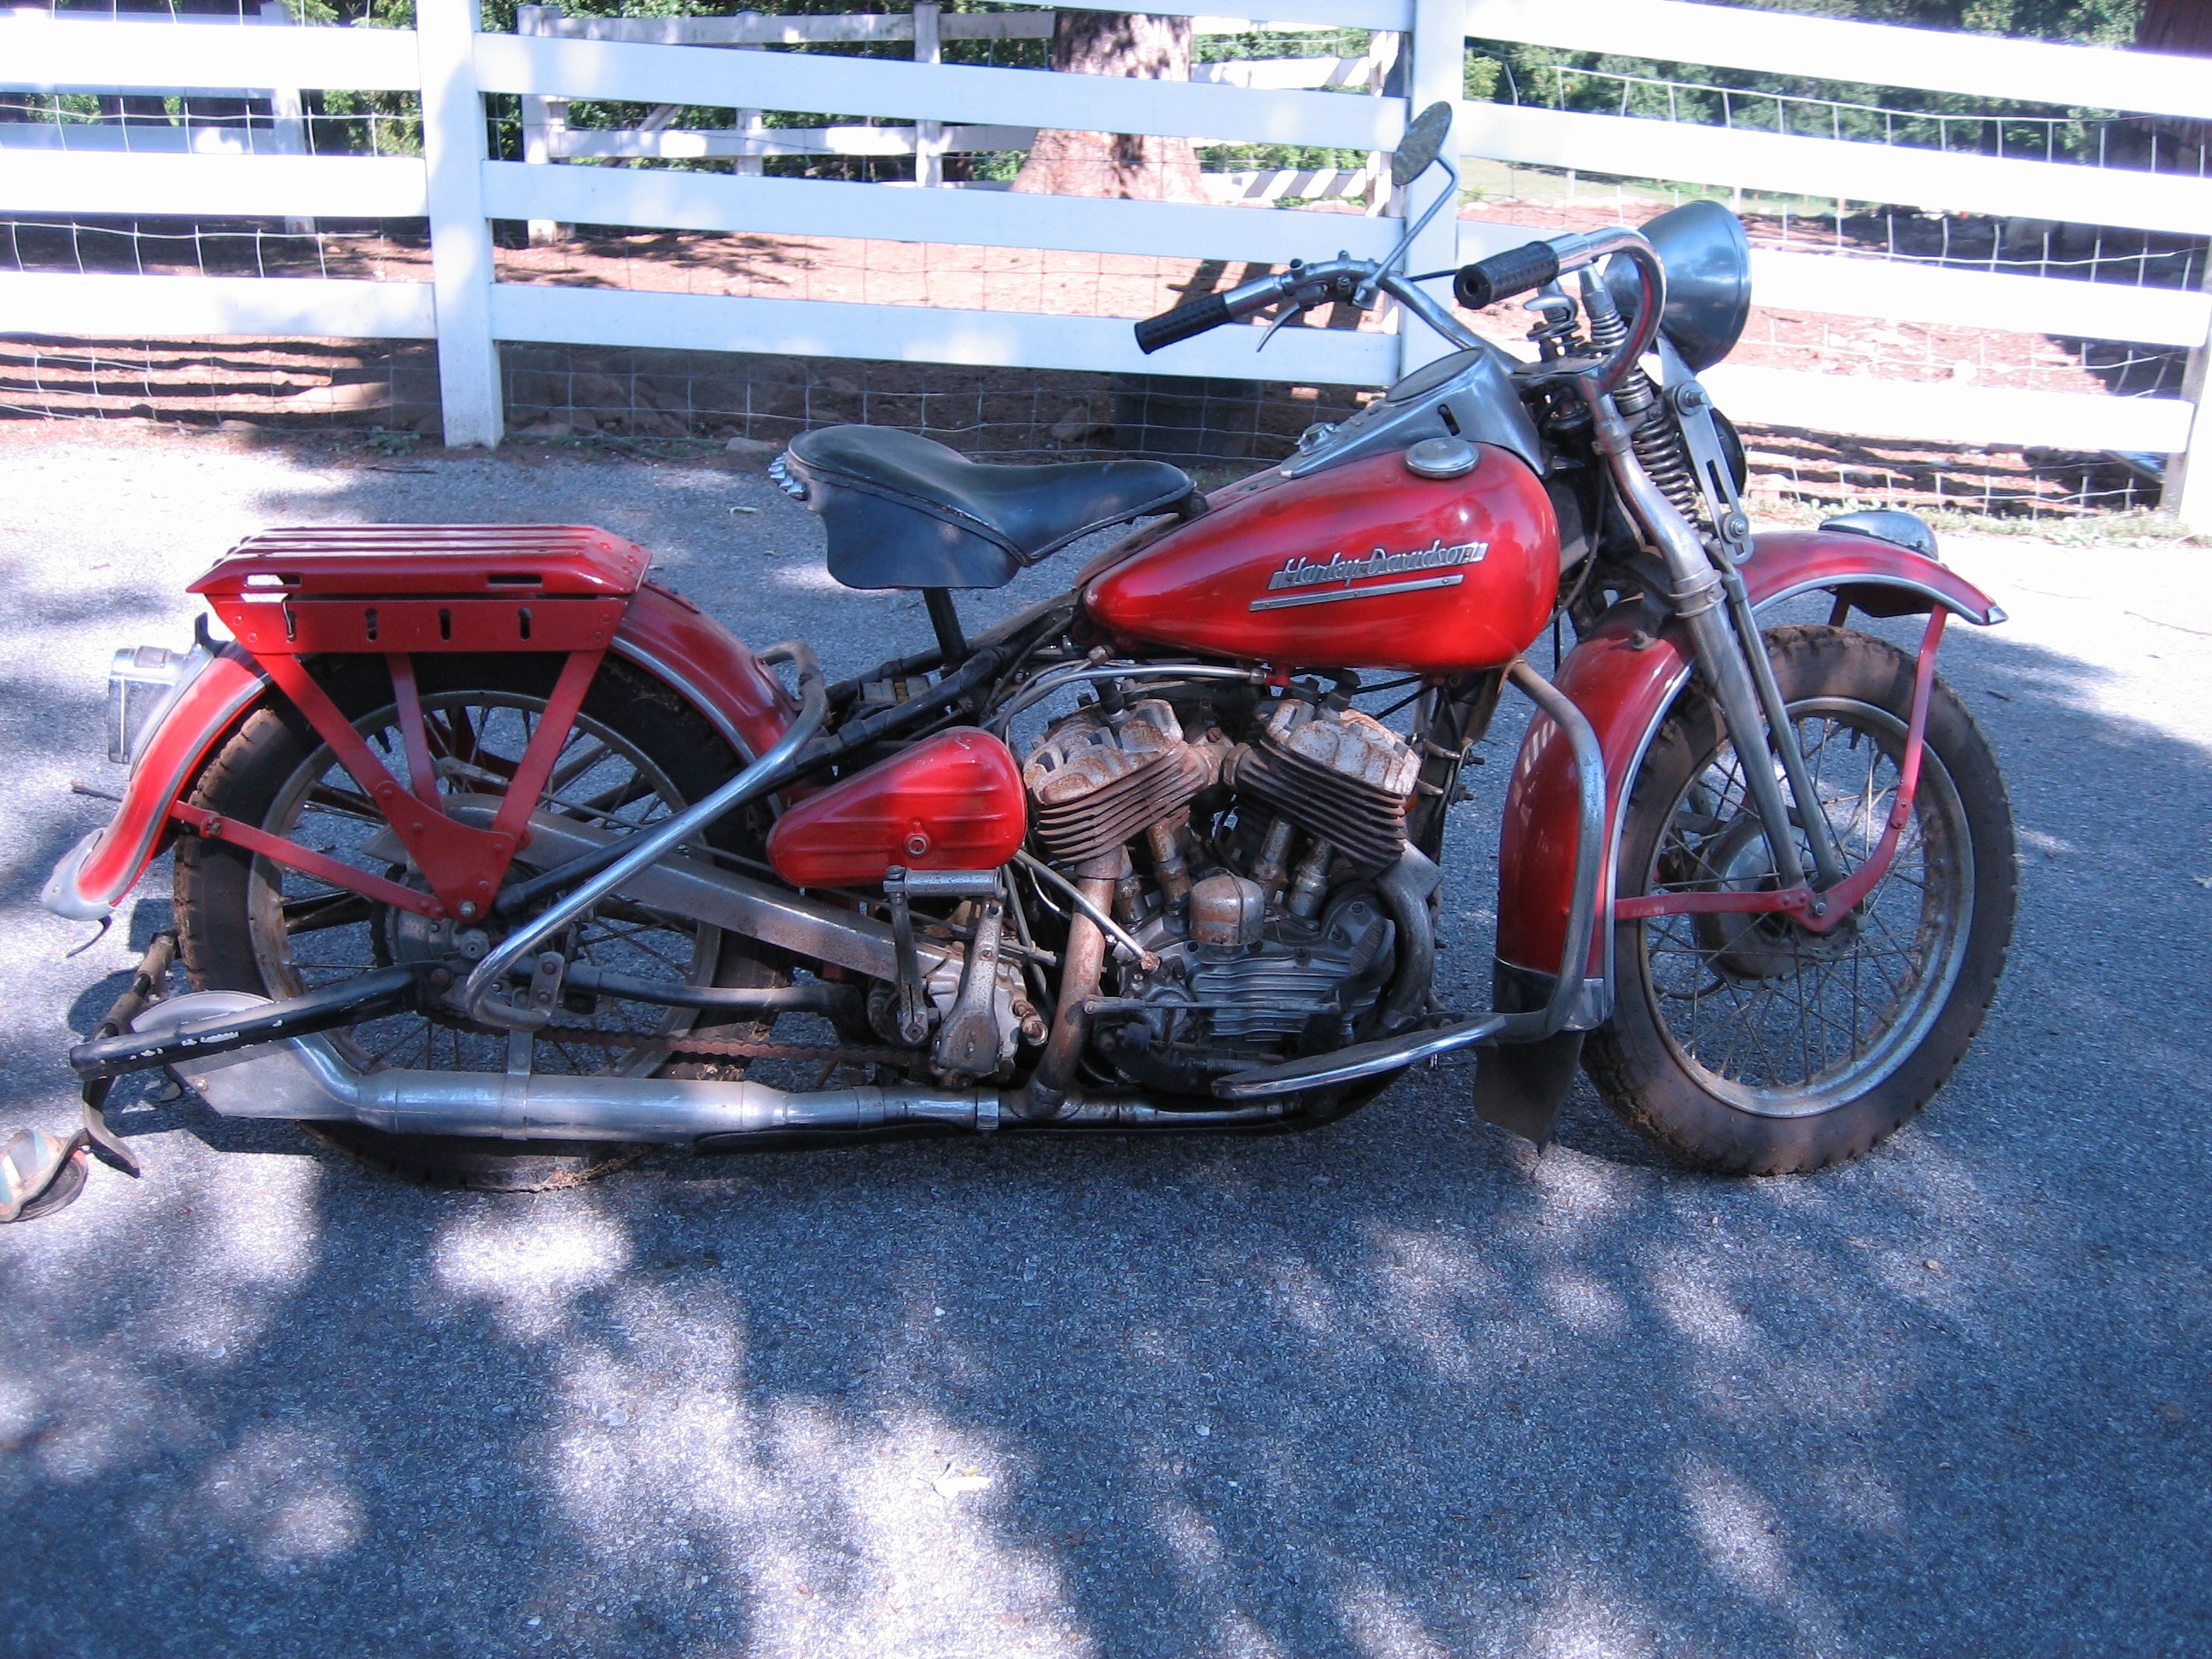
car, vintage, bike, transportation, transport, vehicle, motorcycle, drive, ride, machine, freedom, speed, leisure, davidson, race, racing, 1941, chopper, harley davidson, biker, harley, flathead, cruiser, motorcycling, land vehicle, automobile make, motorcycle speedway, dirt track racing